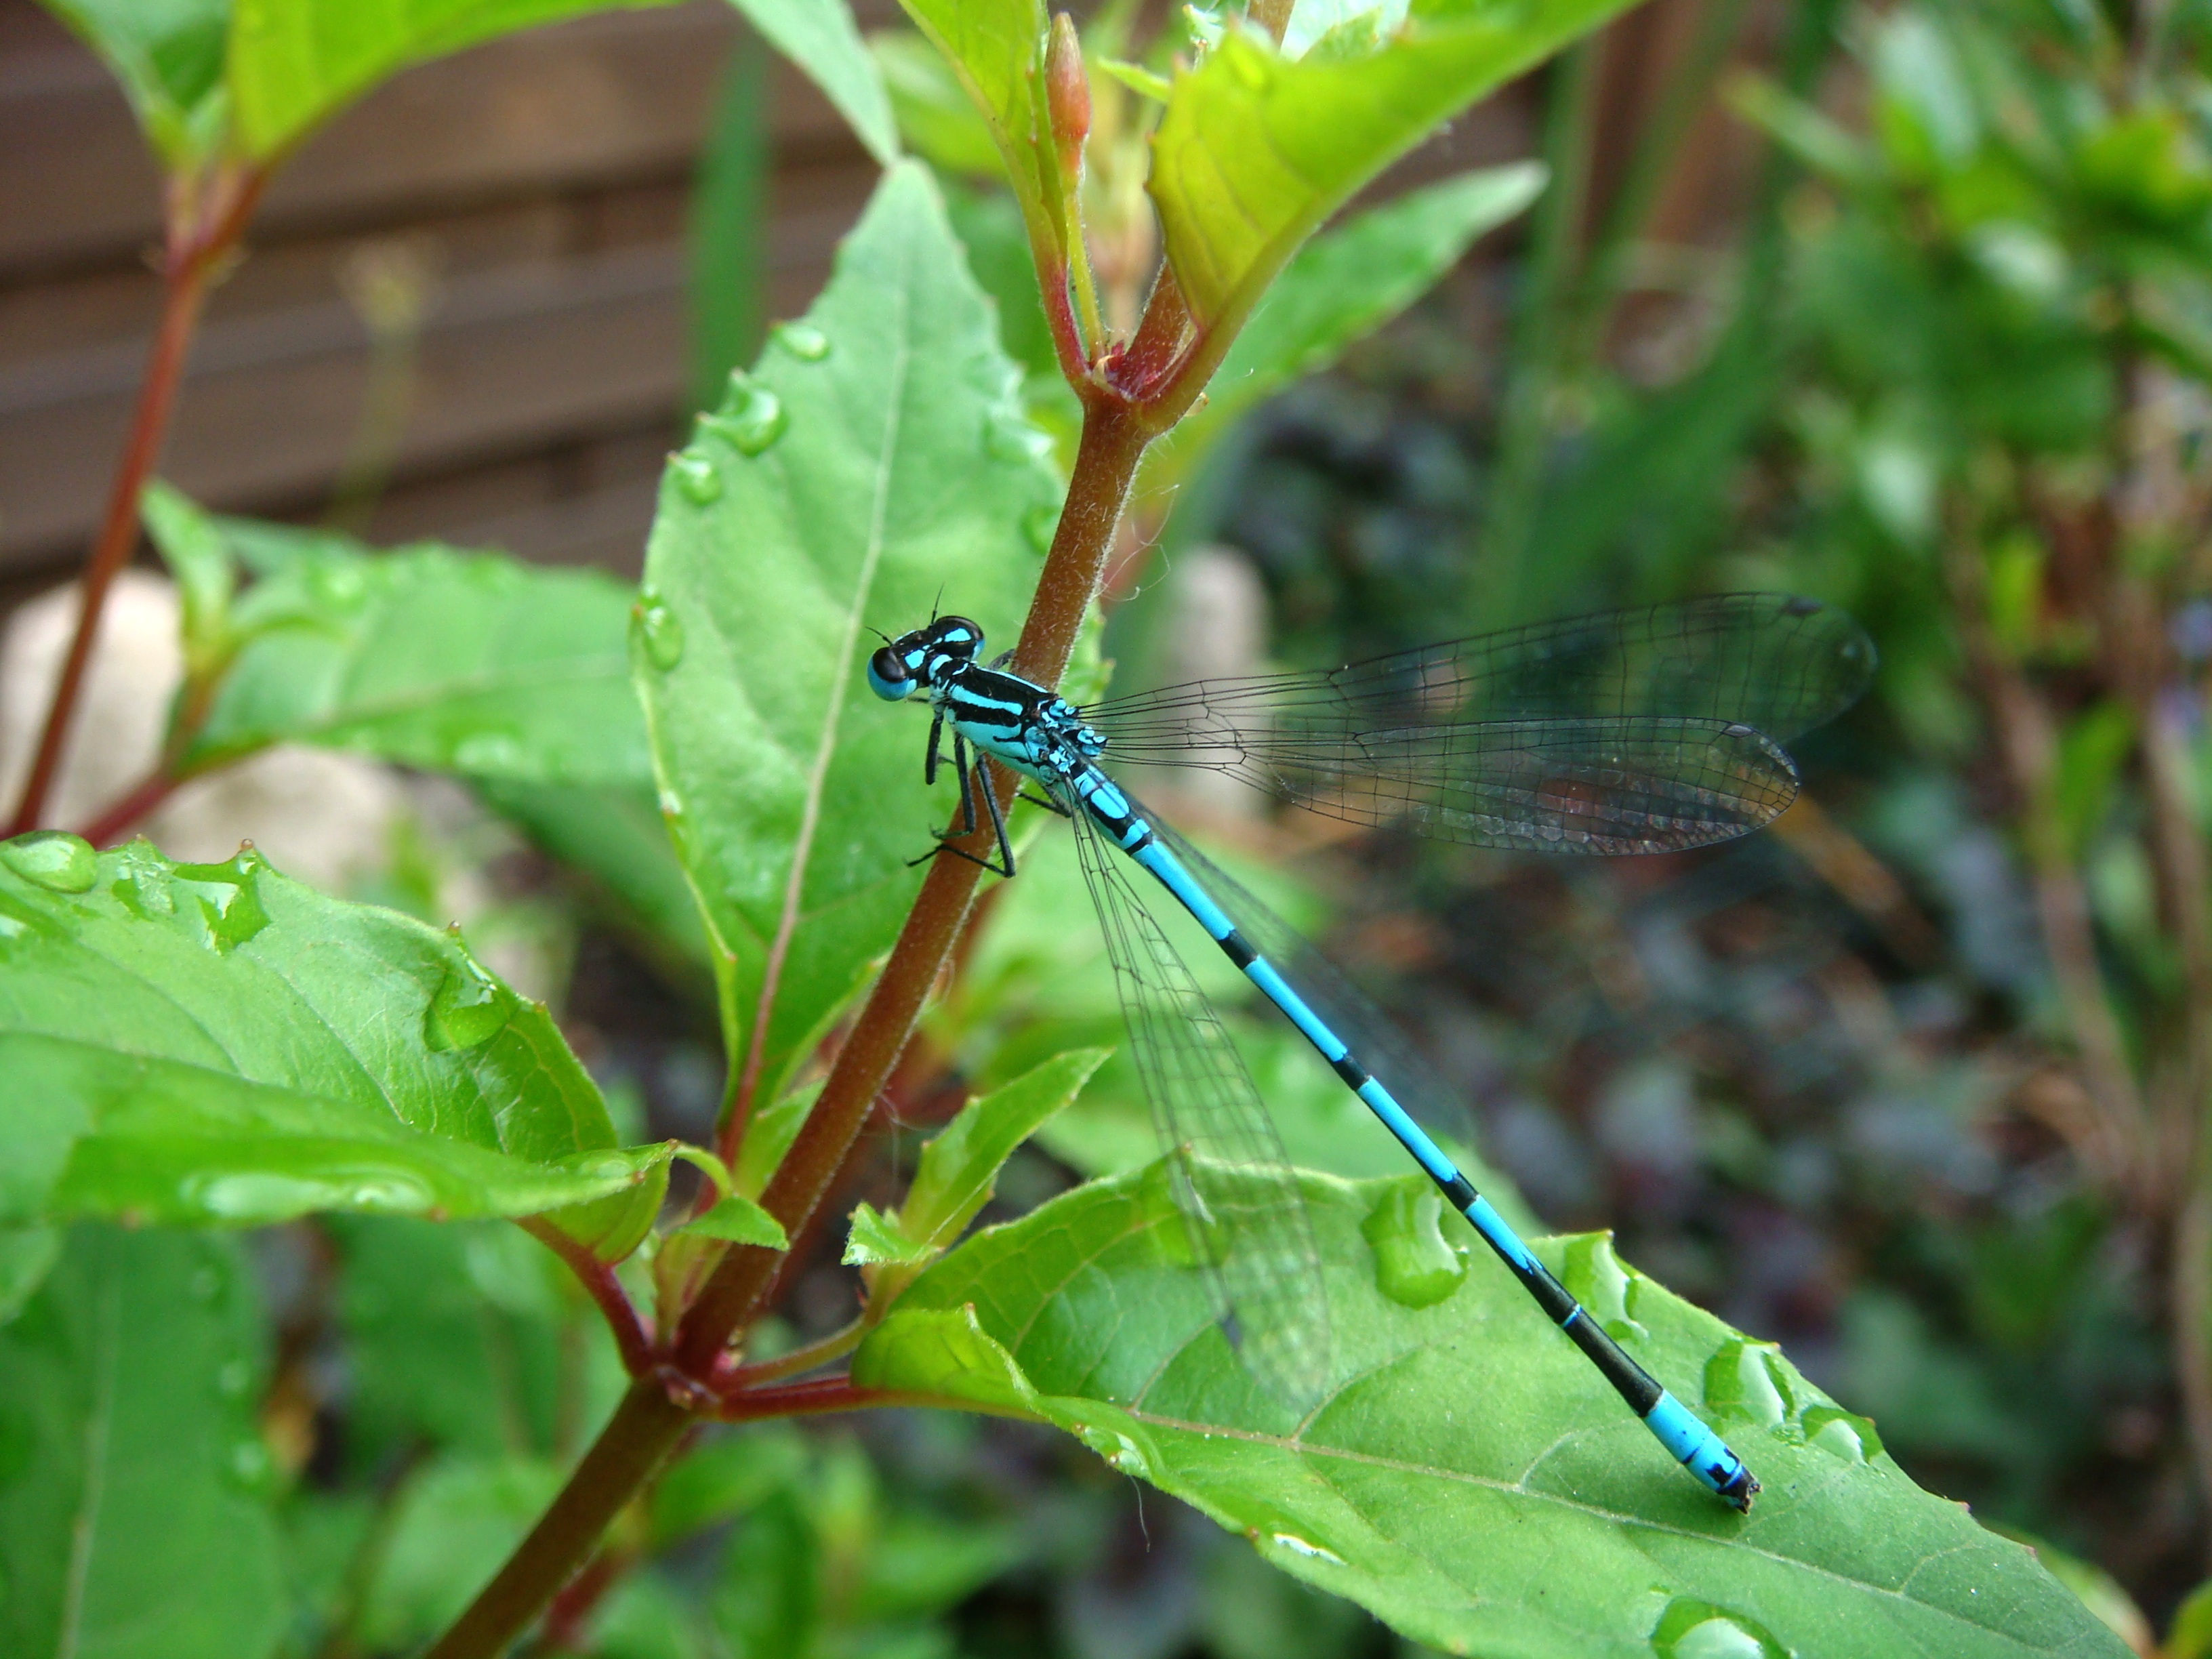
leaf, green, insect, fauna, invertebrate, dragonfly, insects, damselfly, macro photography, arthropod, plant stem, dragonflies and damseflies